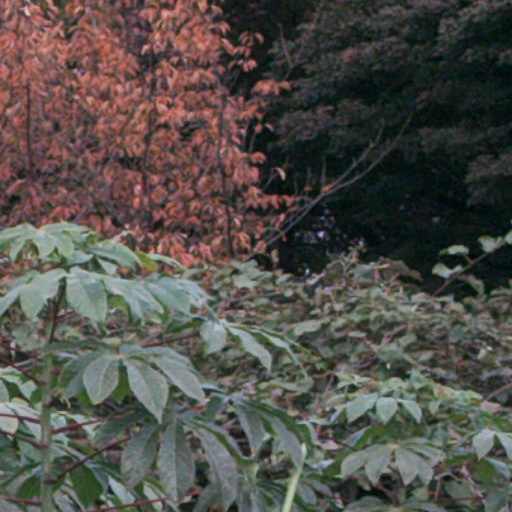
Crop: cassava